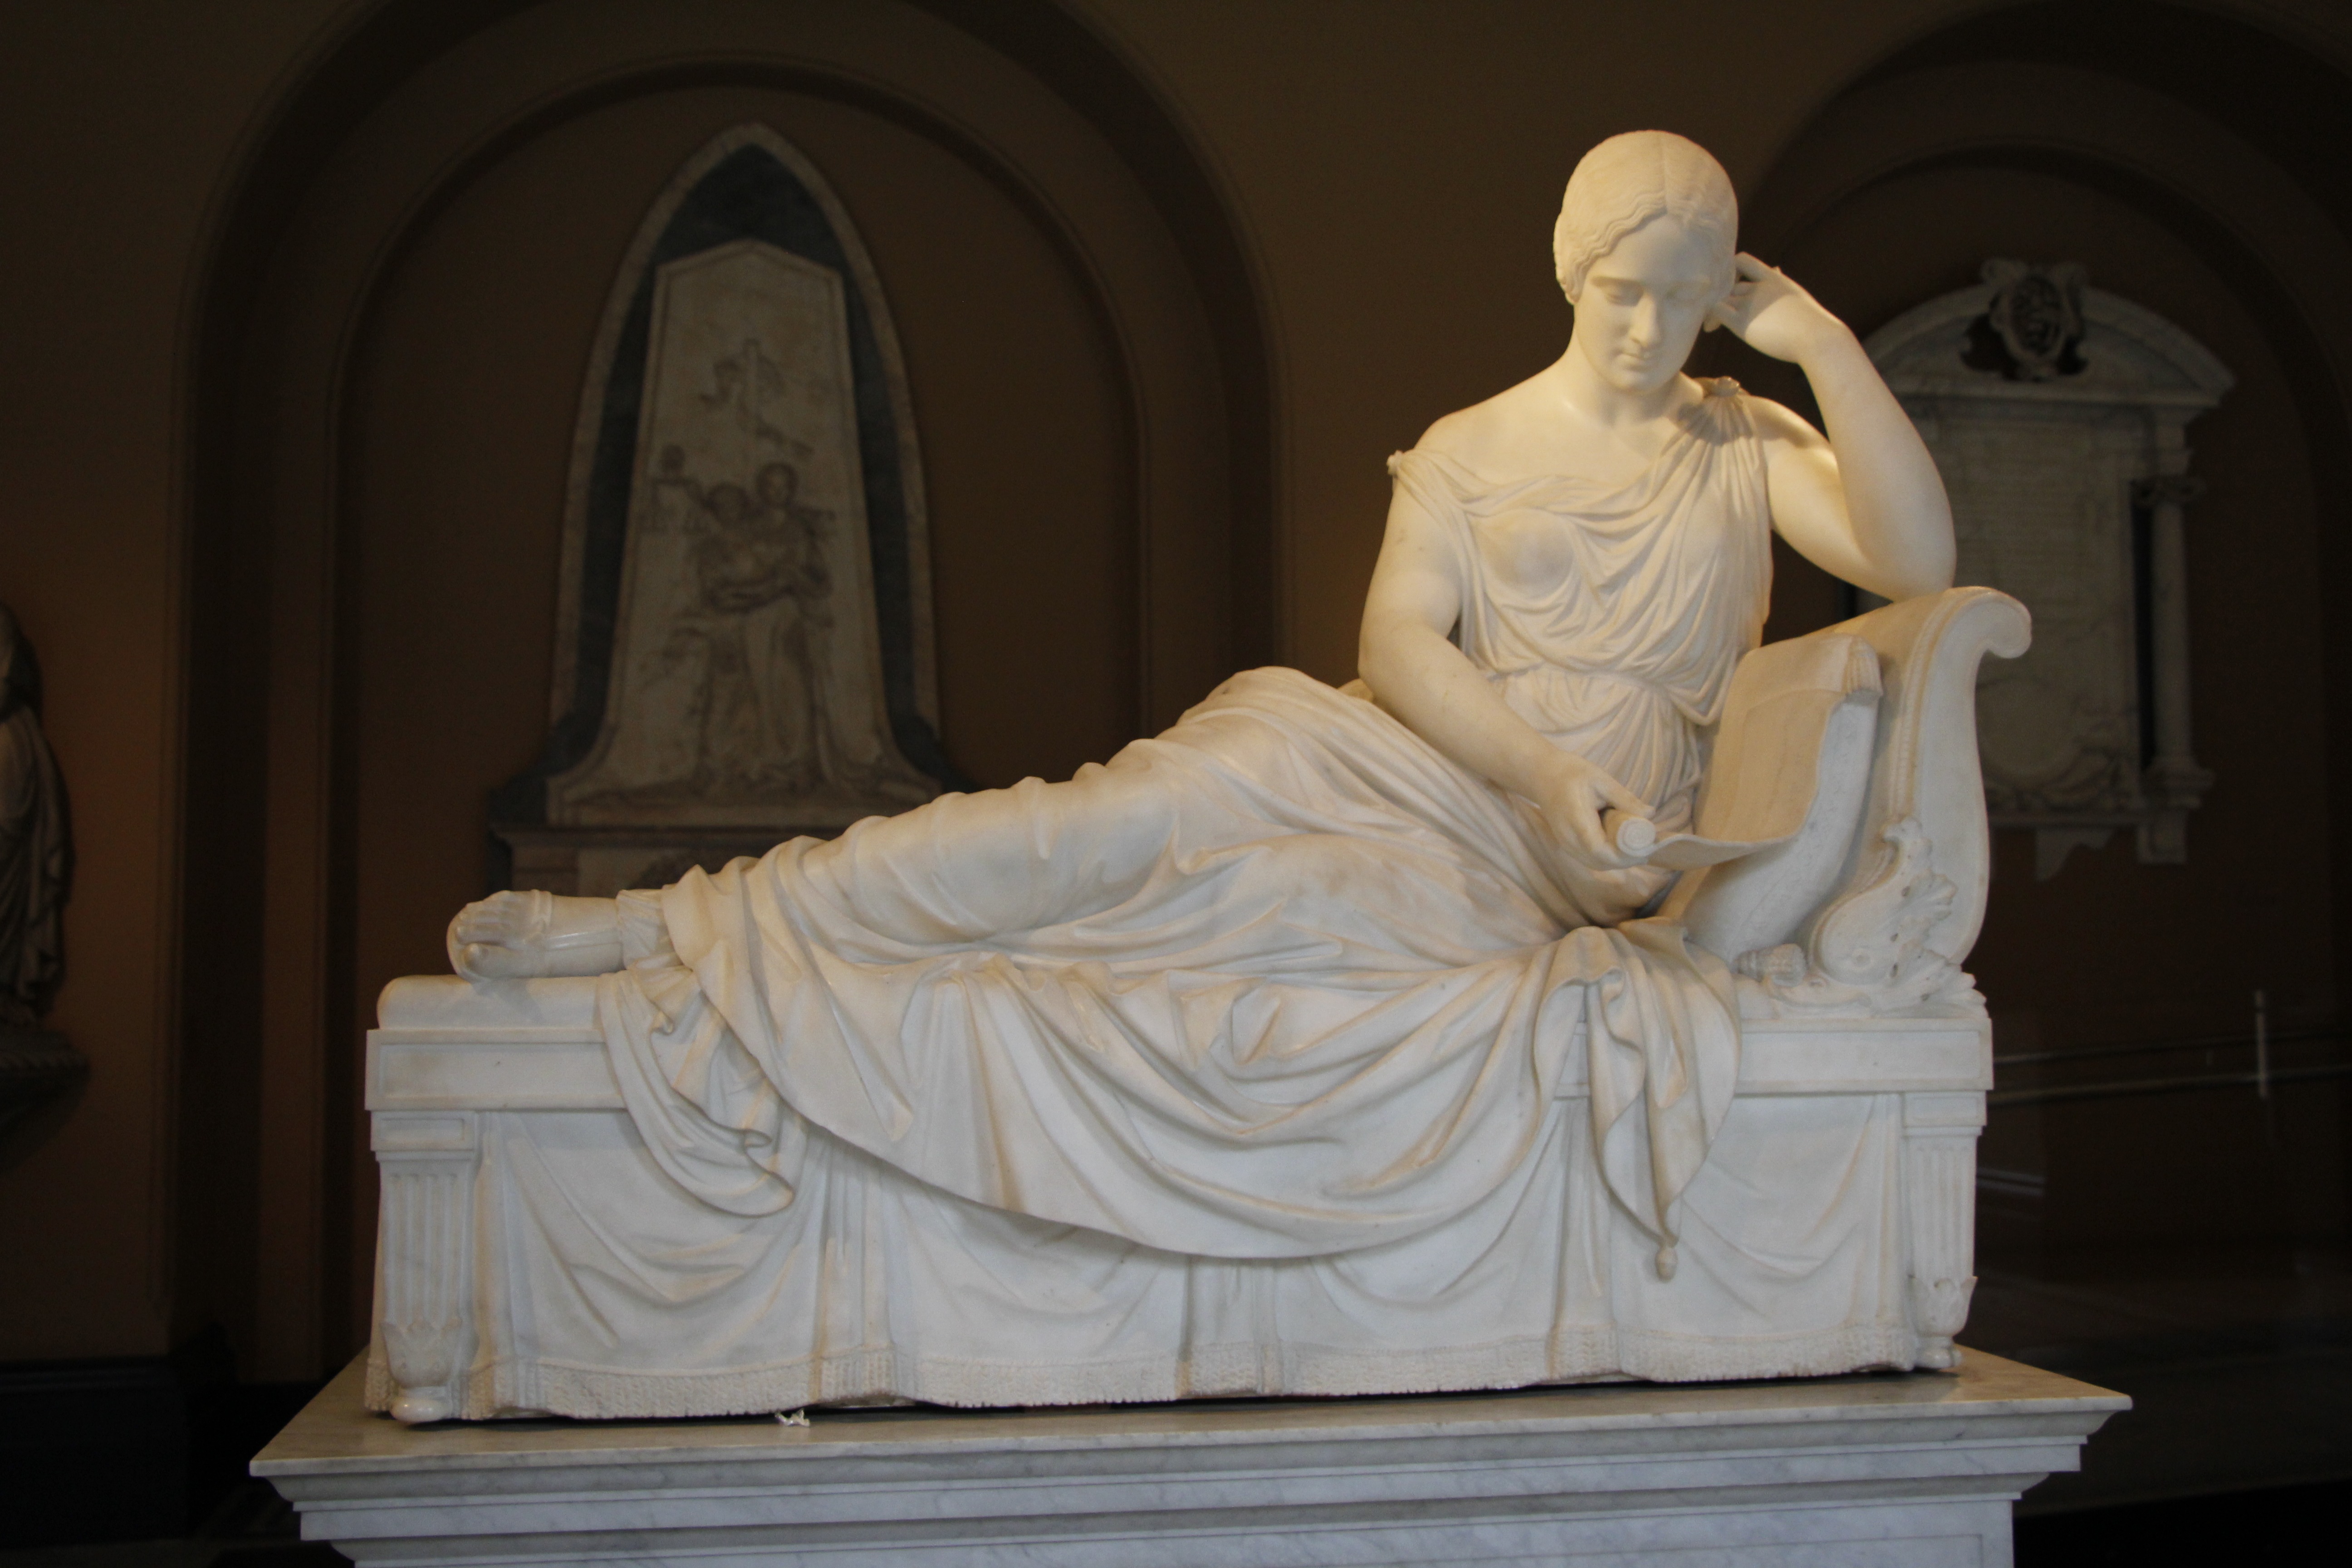
monument, statue, museum, sculpture, art, temple, roman, exhibit, carving, goddess, stone sculpture, stone carving, ancient history, classical sculpture